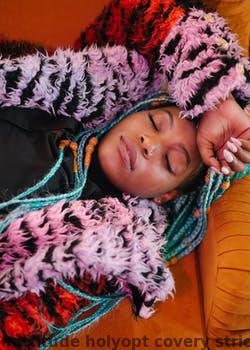
Label: Watermark